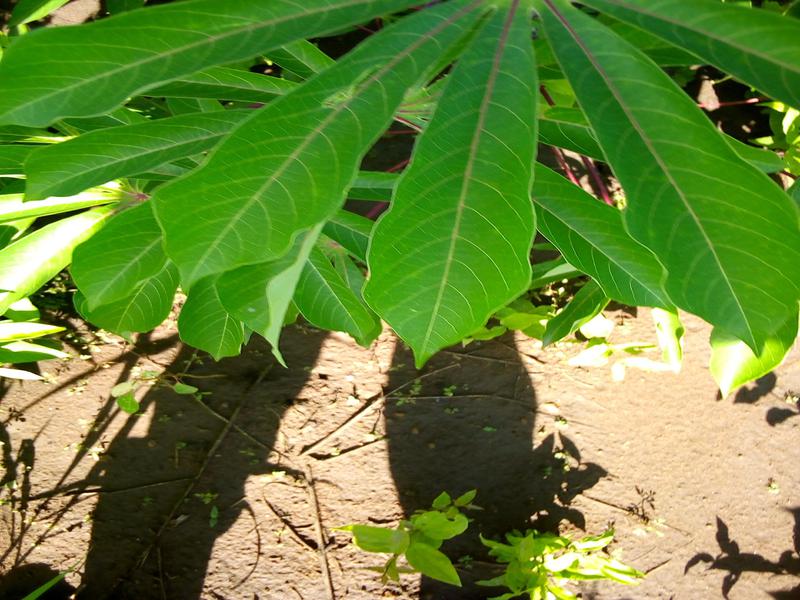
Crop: cassava
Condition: healthy